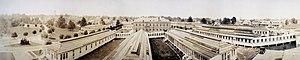
Le Walter Reed Army Medical Center, aussi appelé Walter Reed General Hospital, est un hôpital américain situé à Washington qui se consacre aux soins des soldats des forces armées des États-Unis. Fondé en 1909 et nommé Walter Reed, en l'honneur d'un médecin-major militaire, il pouvait soigner 80 personnes à ses débuts. Avec les années, il a augmenté ses capacités d'accueil et a atteint 5 500 chambres en 2011. Il a soigné plus de 150 000 soldats avant de fusionner en 2011 avec l'hôpital naval de Bethesda pour former le Walter Reed National Military Medical Center.